Jim Dunn (baseball owner)

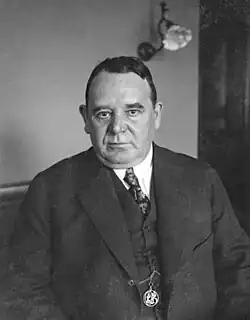

James Christopher Dunn (September 11, 1866 – June 9, 1922), also known as "Sunny Jim" Dunn, was a businessman and baseball team owner of the Cleveland Indians from 1916 until his death in 1922, during which time the team won its first World Series in 1920.